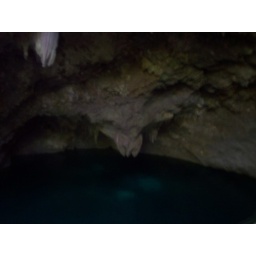
Underground caves of pure, clear water in three seperate pools...very cool.